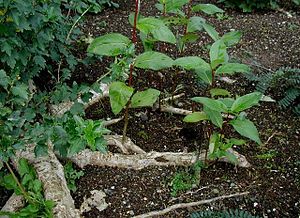
Træbiologi
Træers vækstkraft er imponerende. Her ses rodskud på en Vestamerikansk Balsampoppel (Populus trichocarpa) i botanisk have i Reykjavik.
Vestamerikansk Balsampoppel (Populus trichocarpa), der sætter rodskud. Botanisk Have , Reykjavik, Island.
Træbiologi er et felt inden for fagene botanik og biologi. Det beskæftiger sig sig med med træernes anatomi, fysiologi og økologi. Dette fagområde var længe belastet af forestillinger, der byggede på menneskets biologi, men i og med Shigos indsats har området siden slutningen af 1980'erne kunnet give videnskabeligt begrundede råd og anvisninger til den fagmæssige behandling af træer.